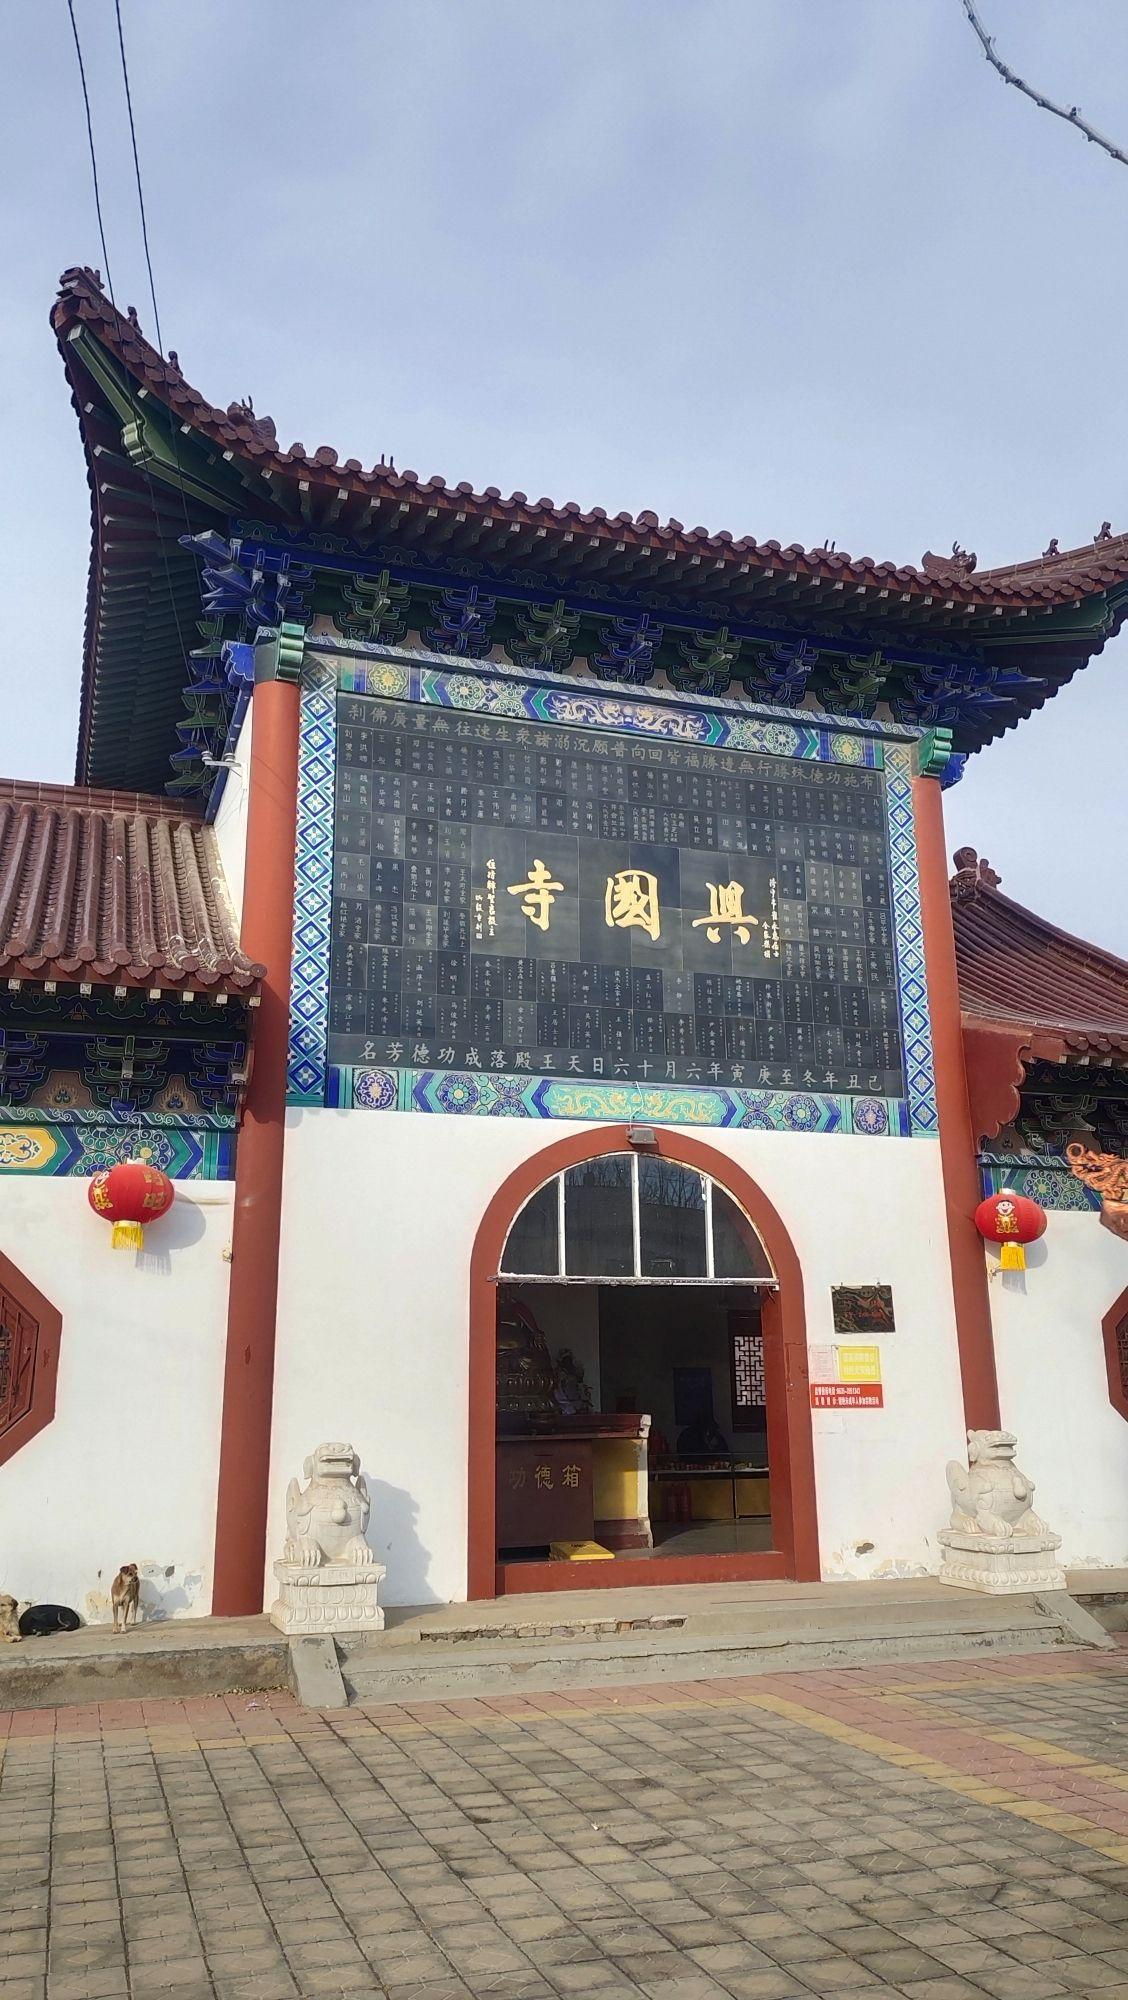
地标名称：兴国寺
所在城市：聊城市·高唐县